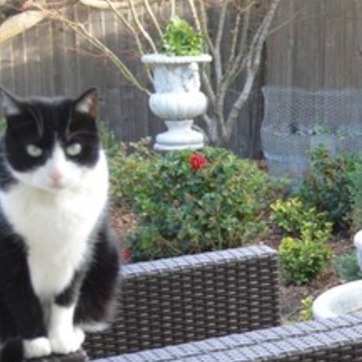
Material: foliage